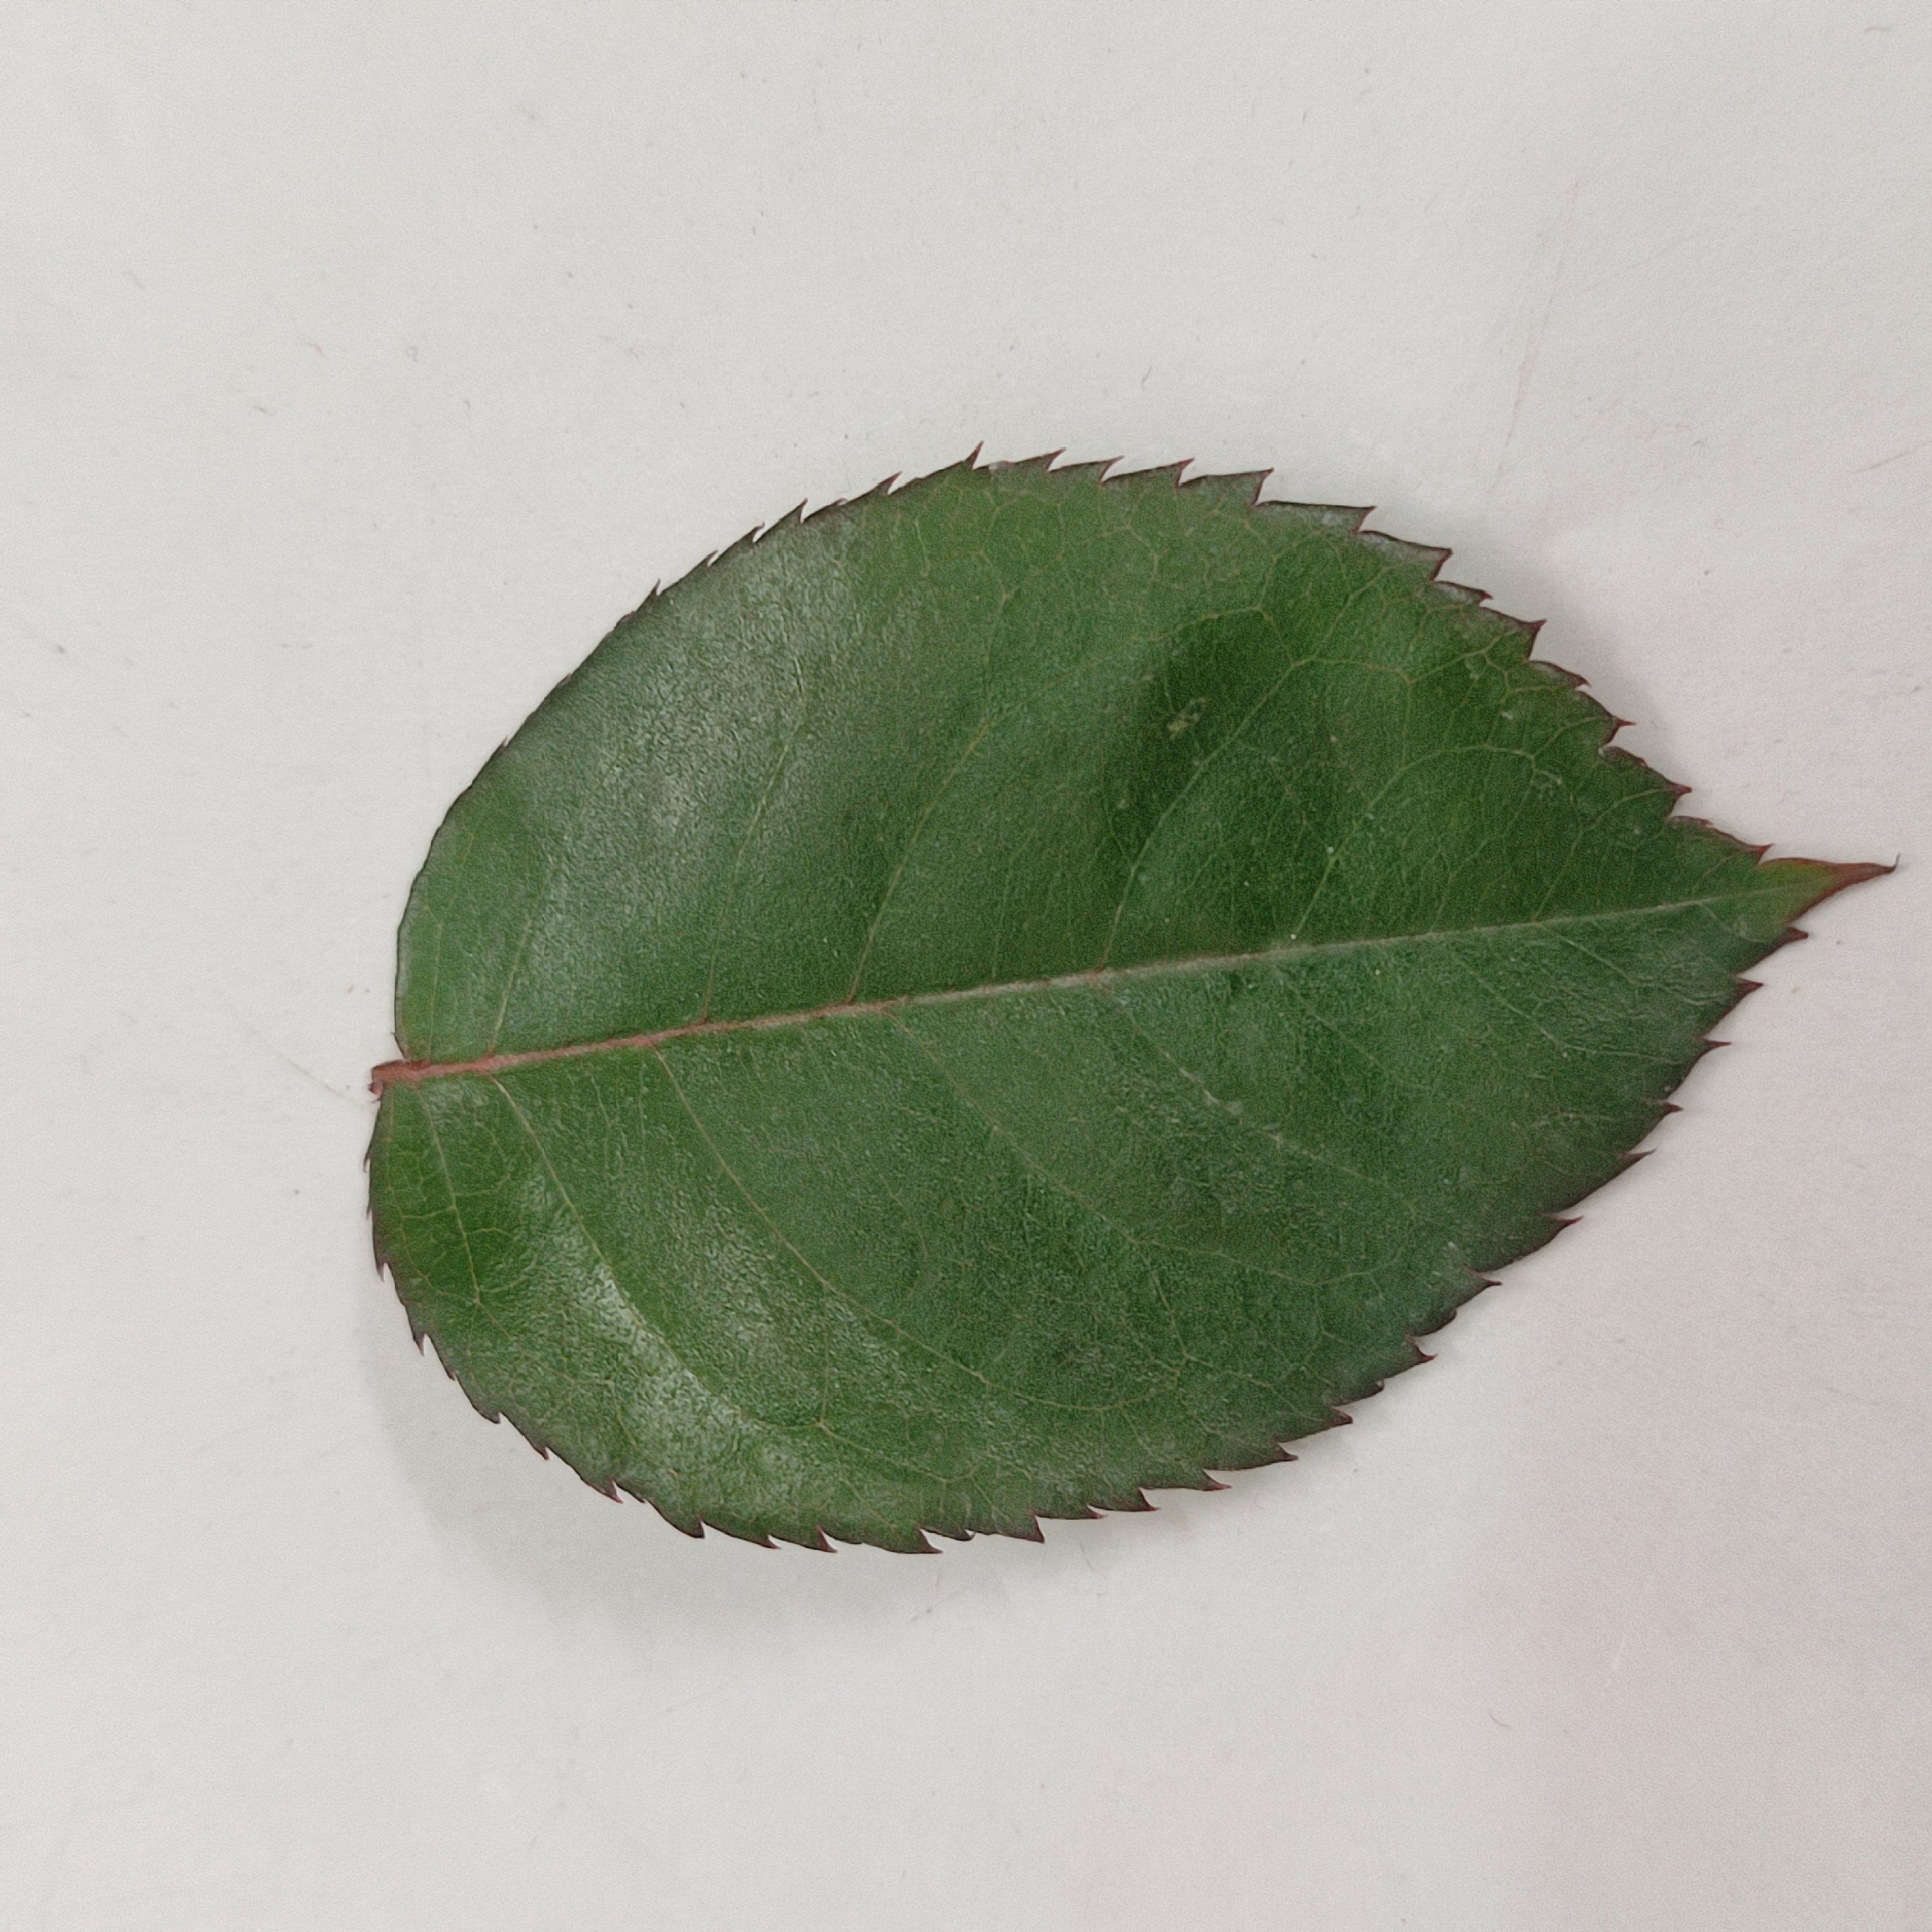
Label: Healthy Leaf